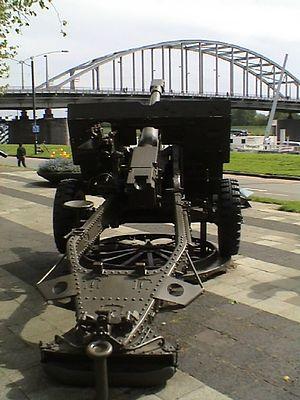
Arnhem est une commune néerlandaise, chef-lieu de la province de Gueldre, dans l'est des Pays-Bas. Arnhem est située sur le Rhin inférieur et compte 150 000 habitants, au 1ᵉʳ janvier 2012, faisant ainsi partie des dix villes les plus peuplées des Pays-Bas.
Le canon Ordnance QF 25 pounder, ou simplement 25-pounder ou 25-pdr fut le principal obusier/canon de campagne britannique entre la fin des années 1930 et les années 1960. Il entra en service juste avant la Seconde Guerre mondiale pour remplacer l'Ordnance QF 18 pounder et l'obusier de 4,5 pouces QF 4.5 et fut considéré par beaucoup comme la meilleure pièce d'artillerie de campagne de la guerre, associant cadence de tir élevée, projectile relativement efficace et mobilité élevée.
John Dutton "Johnny" Frost, né le 31 décembre 1912 à Pune en Inde; mort le 21 mai 1993 dans le Sussex de l'Ouest, était un général de l'armée britannique et officier parachutiste devenu célèbre lors de l'opération Market Garden aux Pays-Bas en 1944.